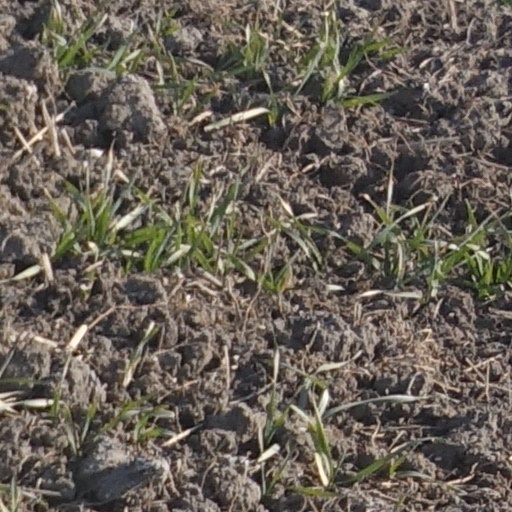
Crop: wheat